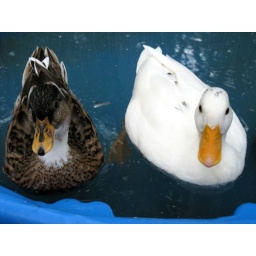
My half-grown call ducks. Hattie, on left, is pied in coloring, and Roger is white with black spots.